Liebenberg and Kaplan

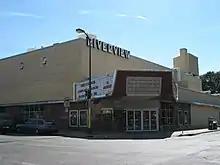
Riverview Theater exterior

Several of L&K's original theaters still function as movie houses today. L&K-designed theaters still extant in Minneapolis include the Hollywood (1935, "an early showcase of streamlined deco style: rounded corners, smooth surfaces, and asymmetrical balance"), the Varsity (1938, in Dinkytown near the University of Minnesota campus, now a music venue), the Uptown (1939, at the center of Uptown, Minneapolis), and the Riverview (1948, remodeled 1956, in the Howe neighborhood of Minneapolis).